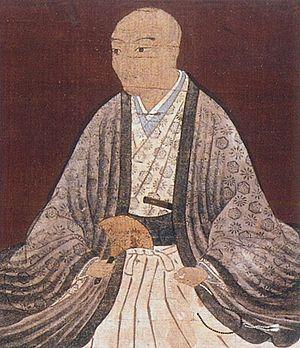
Ikoma Chikamasa est un daimyo de la fin de la période Sengoku et du début de l'époque d'Edo au tournant du XVIIᵉ siècle. Son père est Ikoma Chikashige. Chikamasa est nommé un des trois chūrō par Toyotomi Hideyoshi.